Bobby Wade

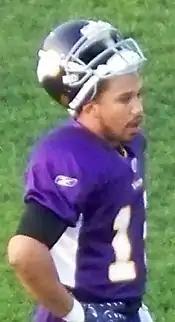
Wade with the Minnesota Vikings in 2008

Robert Louis Wade Jr. (born February 26, 1981) is an American former professional football wide receiver who is the current wide receivers coach for the Arizona Wildcats. Wade played college for the Arizona Wildcats as a wide receiver from 1999 to 2002. Wade also played for the Chicago Bears, Tennessee Titans, Minnesota Vikings, and Kansas City Chiefs in the NFL.